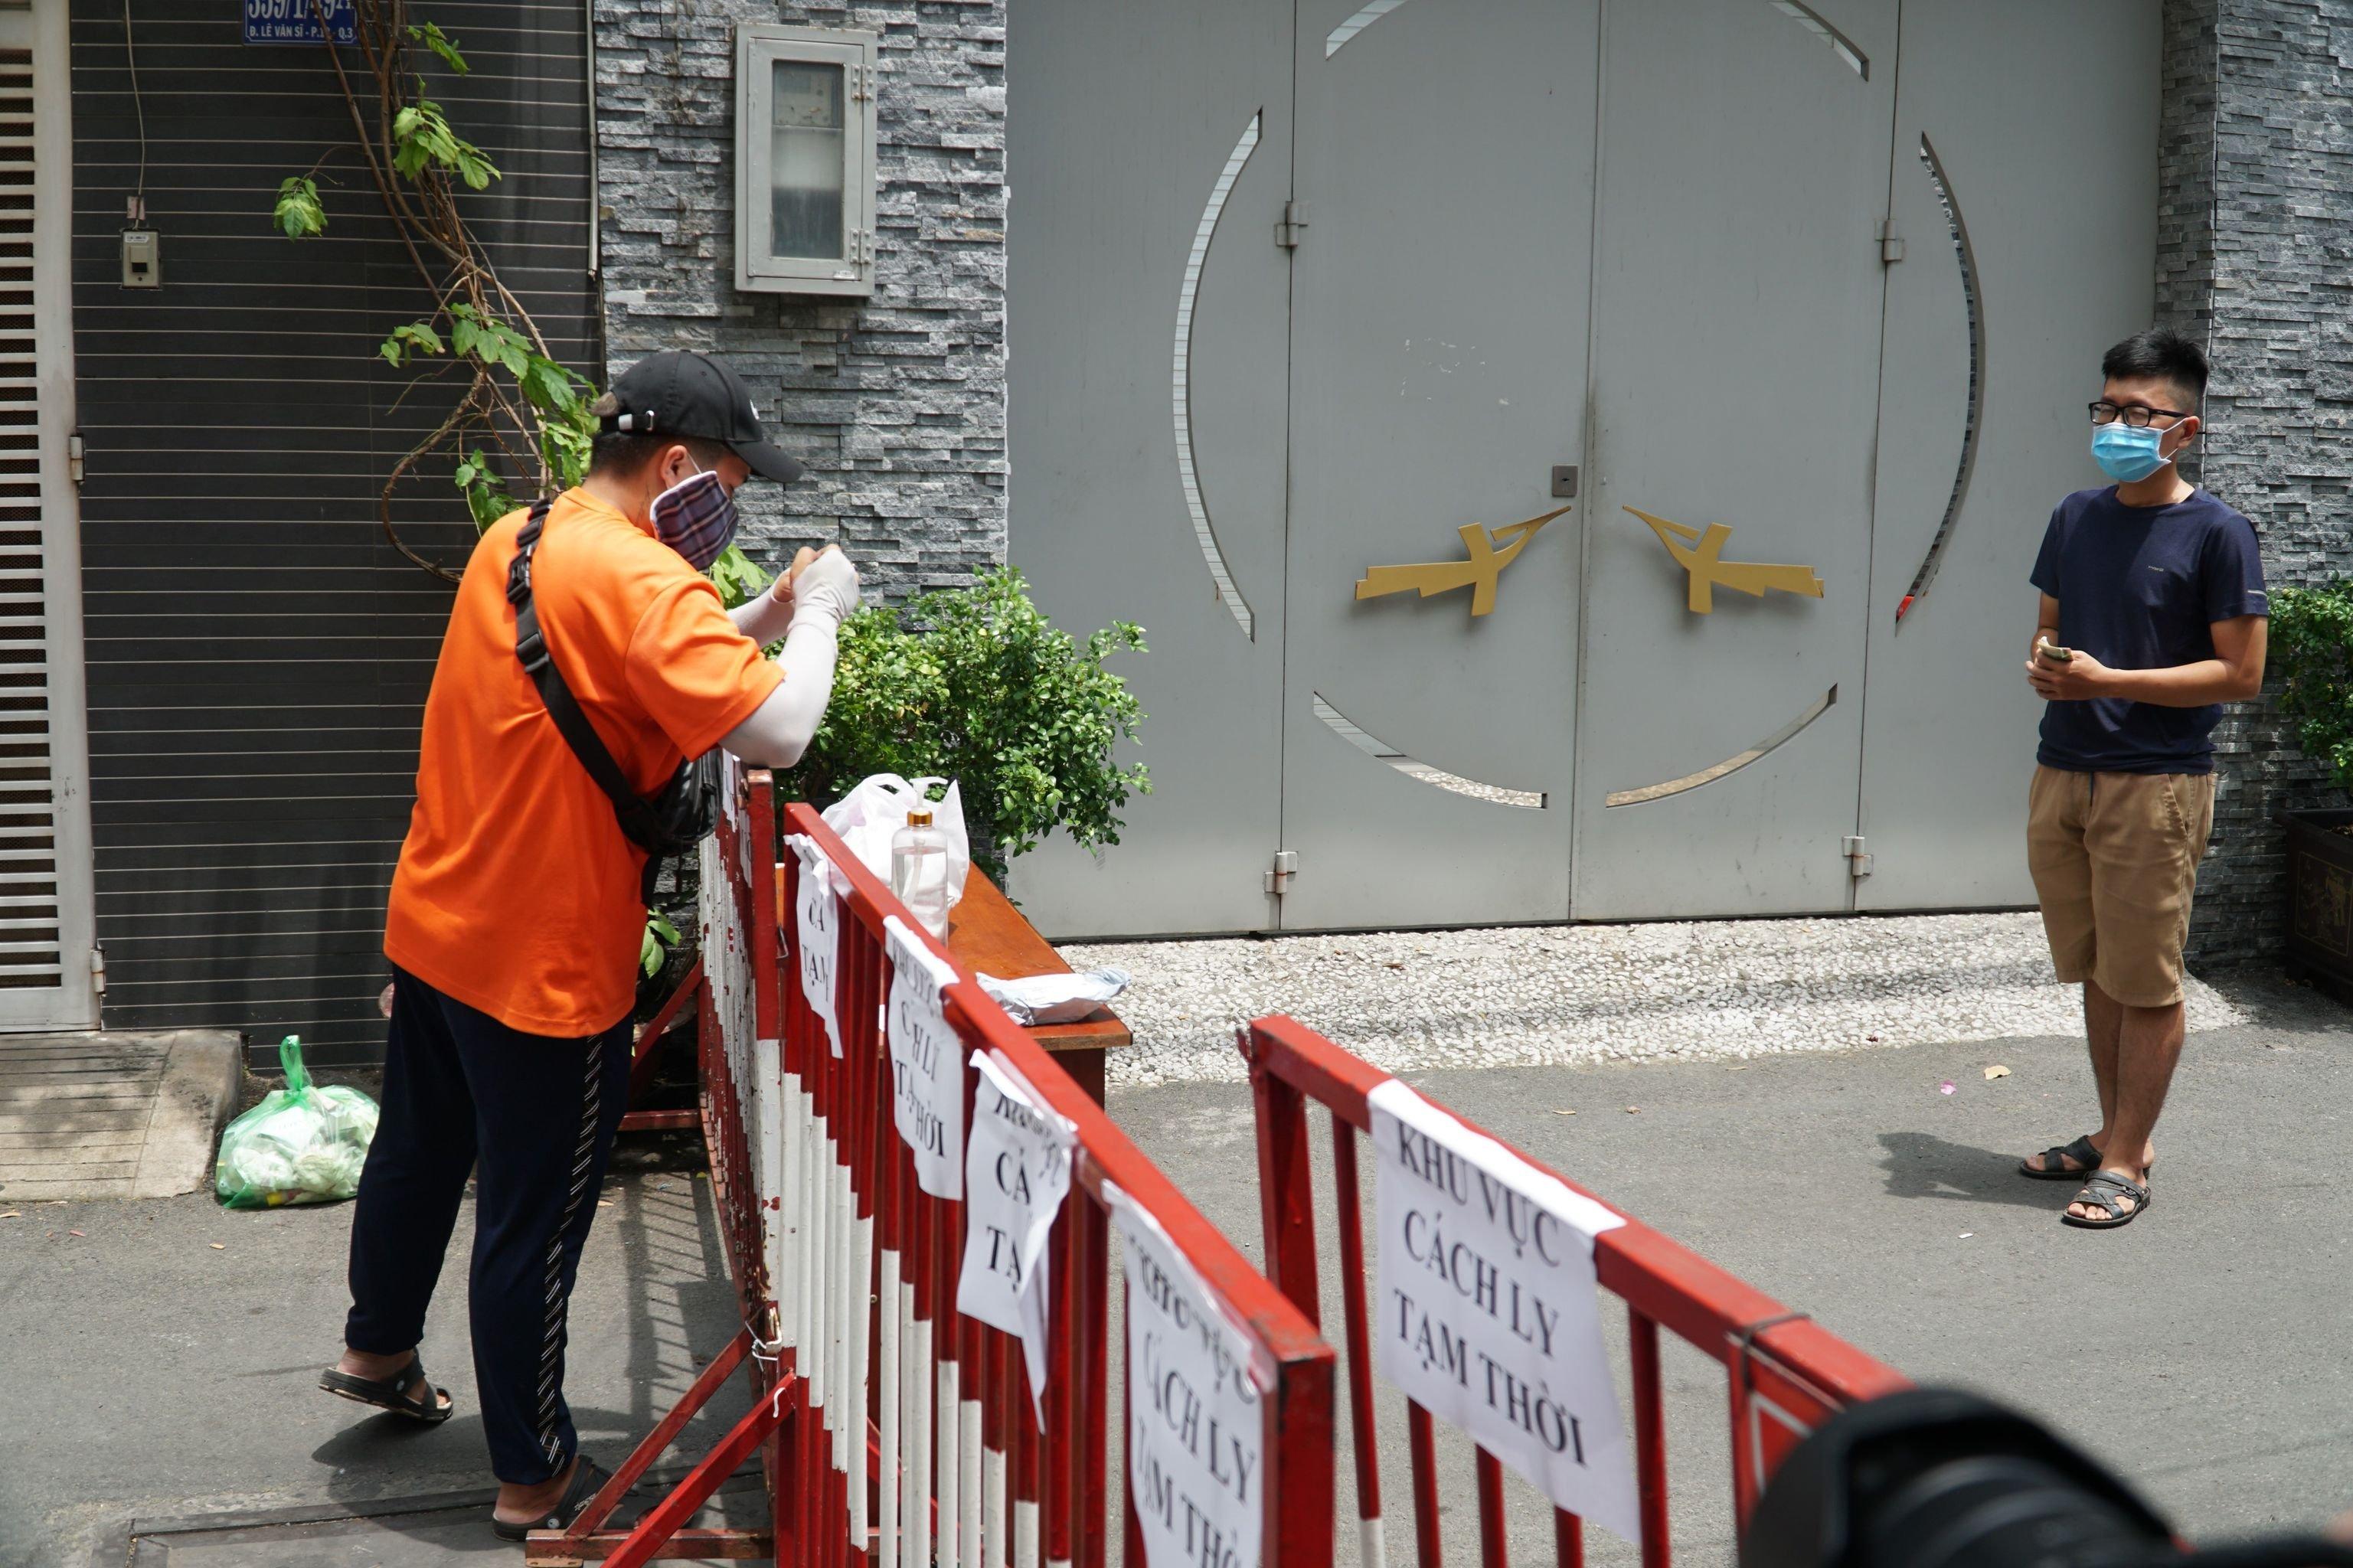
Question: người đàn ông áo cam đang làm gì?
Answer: ông ấy đang giao đồ